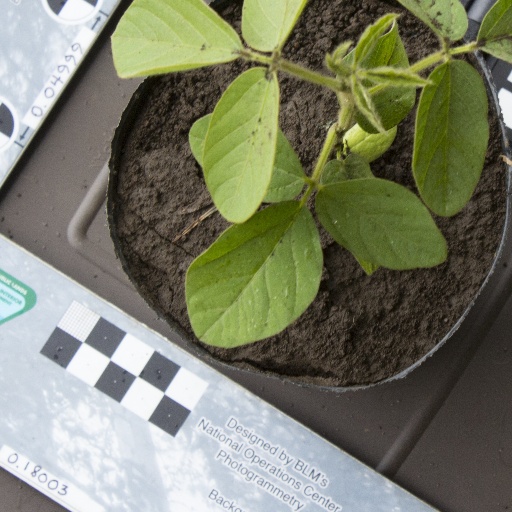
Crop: soybean